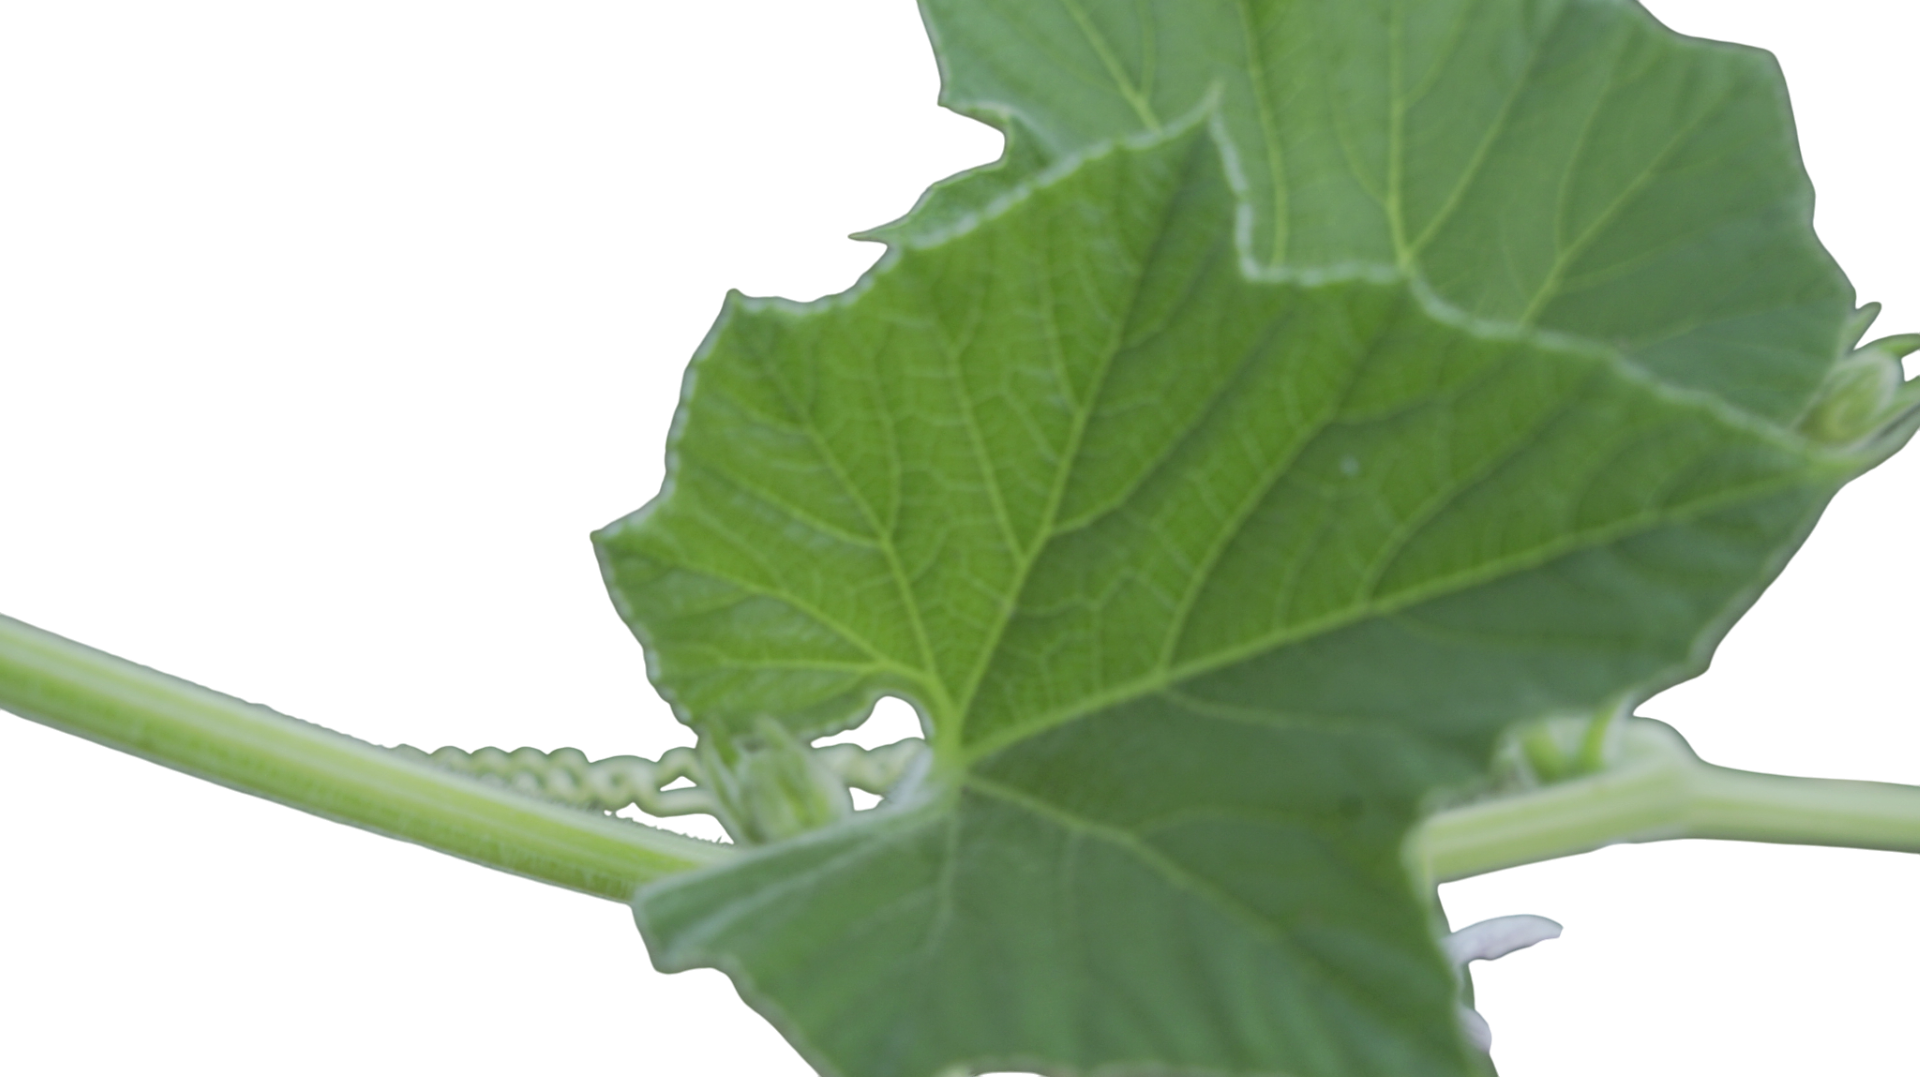
Crop: Bottle Gourd
Label: Healthy